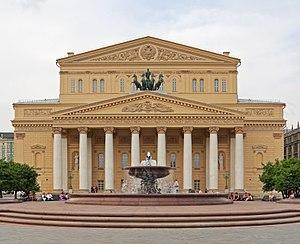
Le théâtre Bolchoï est une scène prestigieuse de Moscou, en Russie. Situé non loin du Kremlin, des pièces de théâtre, des opéras et des ballets y sont représentés. Le théâtre peut accueillir jusqu'à 1800 personnes.
L’architecture russe s’enracine dans la culture matérielle de l'état slave des Rus' de Kiev. À la chute du royaume de Kiev, l’histoire de l'architecture russe s’est poursuivie dans les principautés de Vladimir-Souzdal, de Novgorod, puis dans les États successifs du tsarat de Russie, de l’Empire russe, et de l’Union soviétique, jusqu'à l'actuelle fédération de Russie.